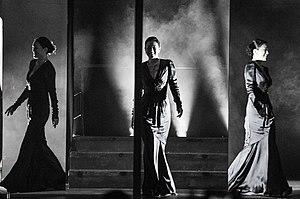
Gong Li, née le 31 décembre 1965 à Shenyang, dans la province du Liaoning, en Chine, est une actrice chinoise qui a pris la nationalité singapourienne en 2008.